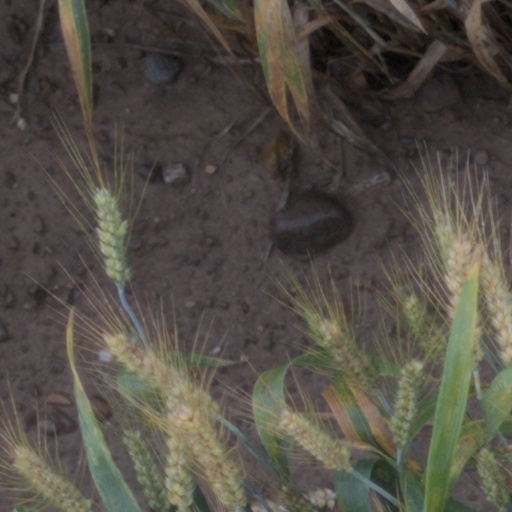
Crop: wheat